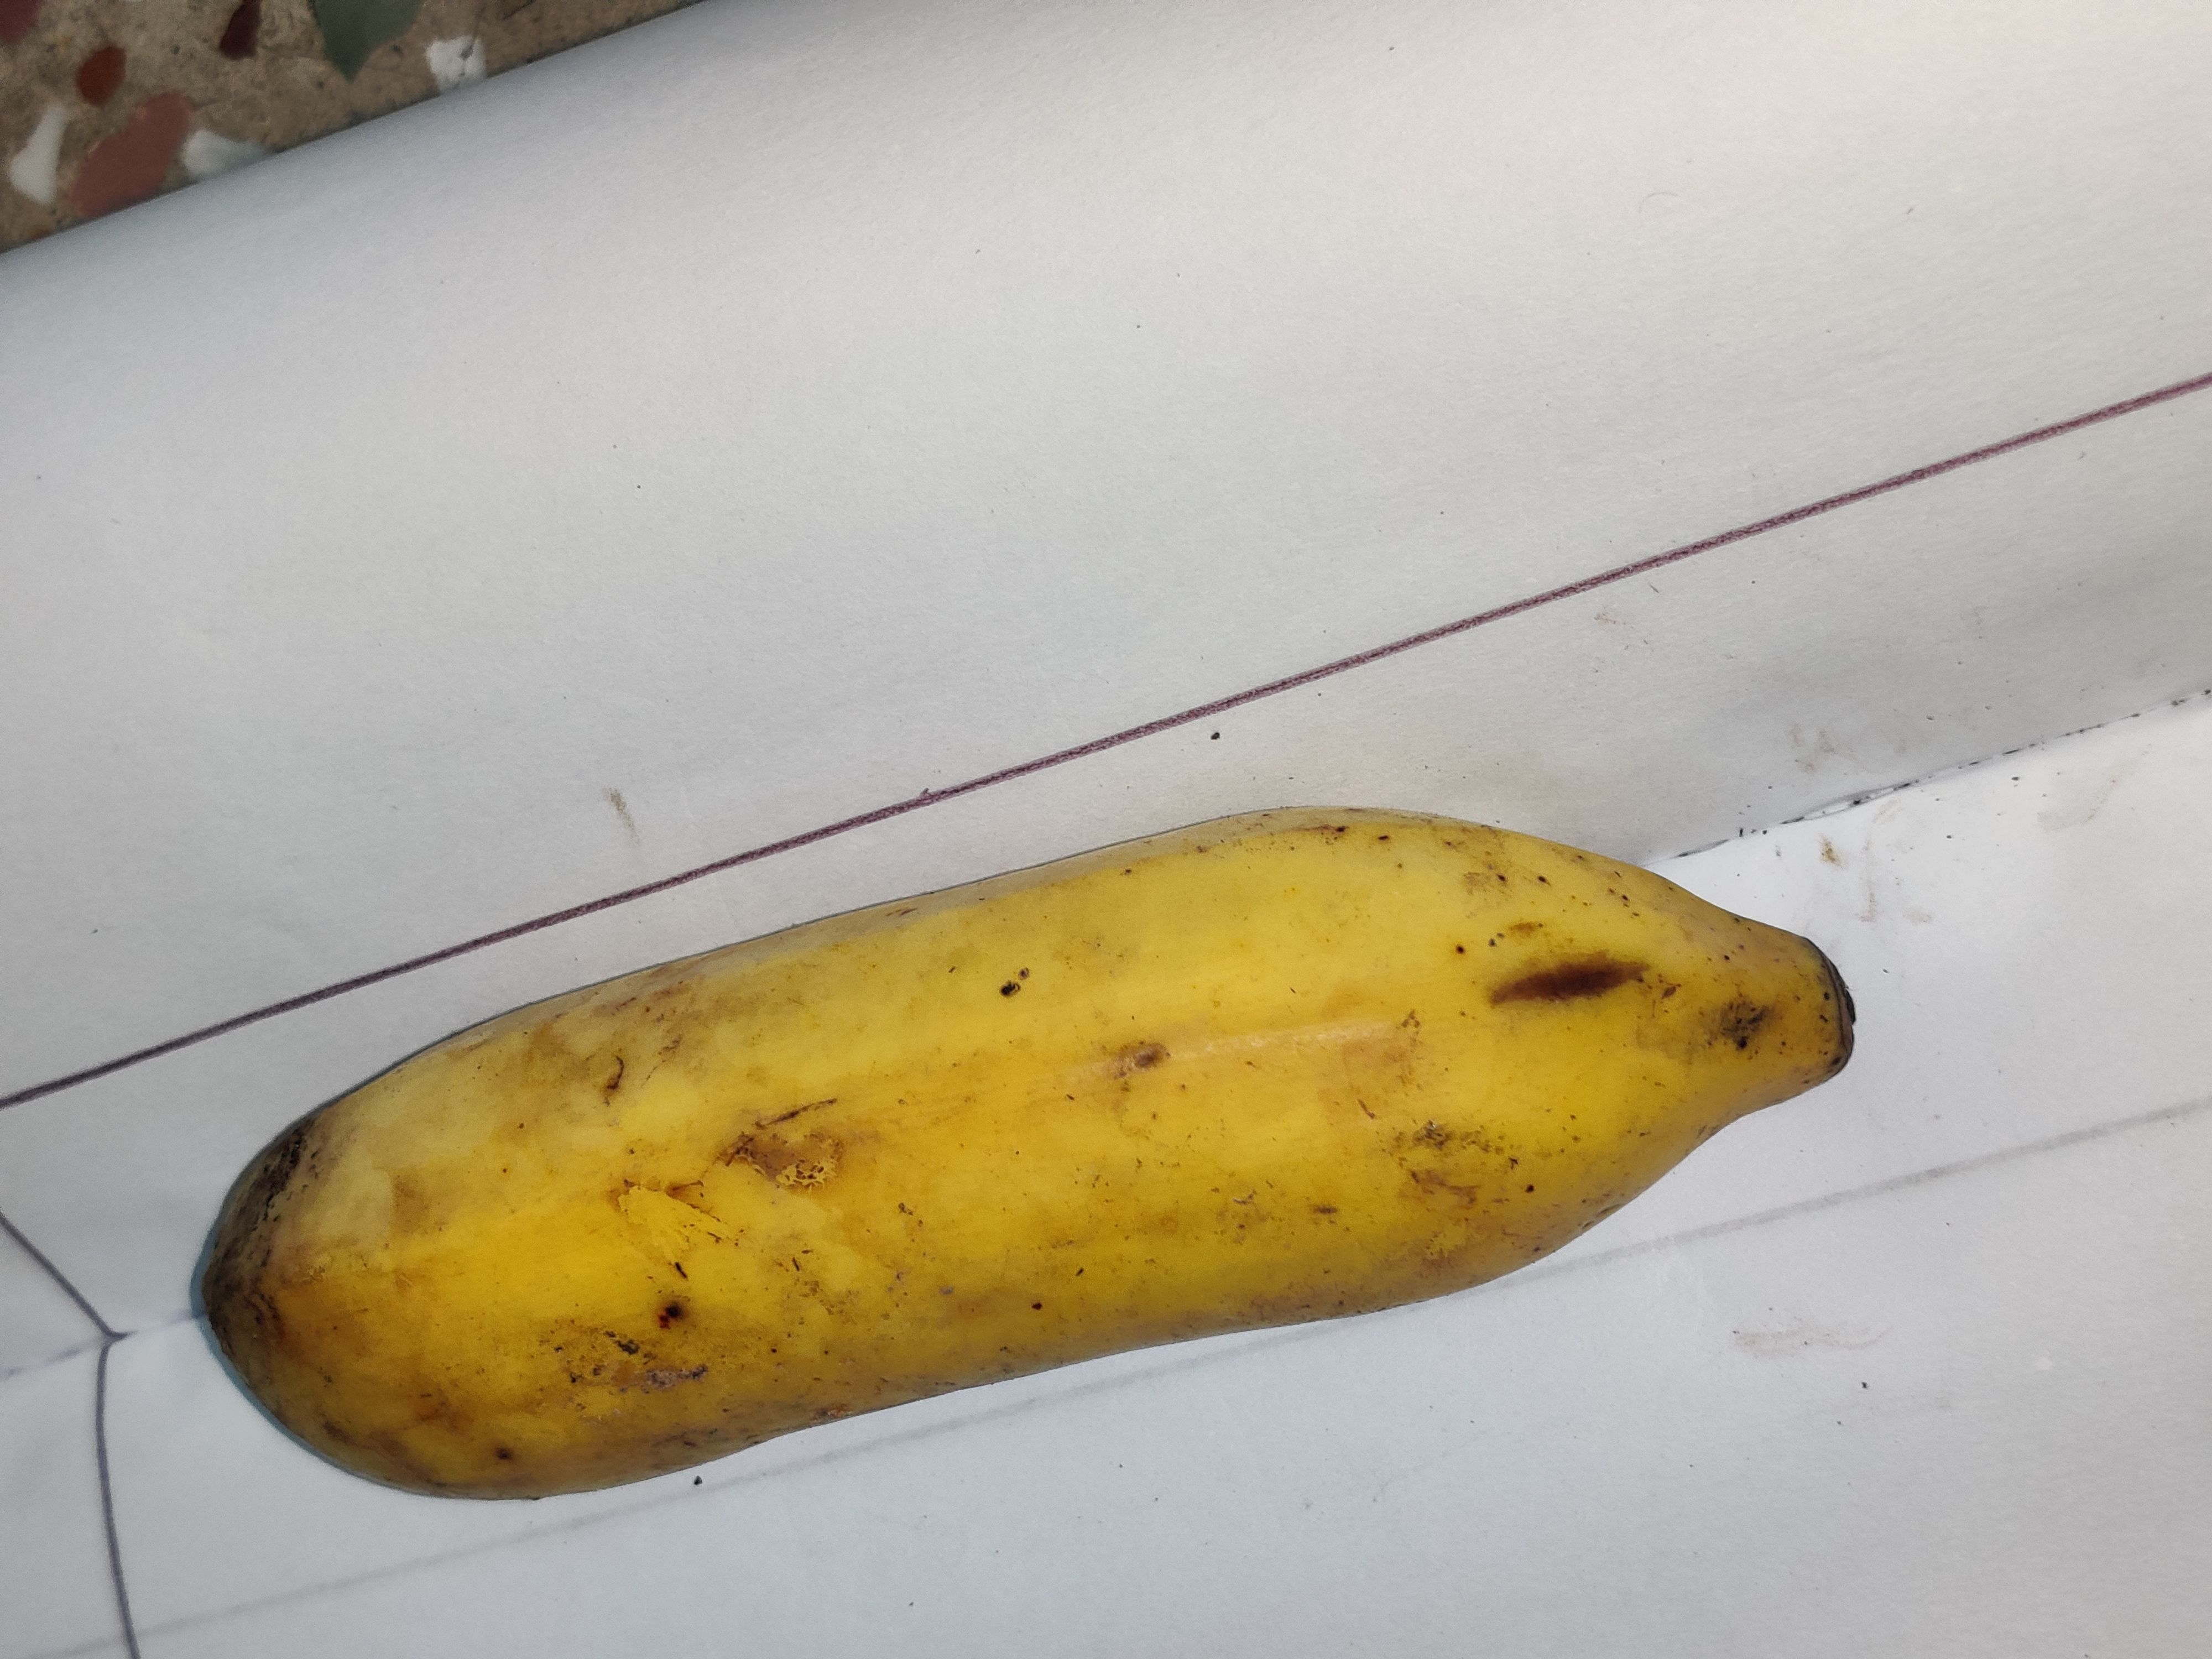
Fruit: banana
Grade: 2nd-grade